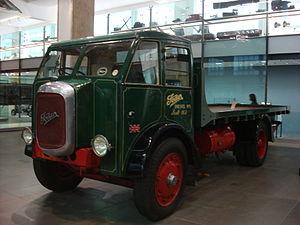
Classic Commercial Motor Vehicles – en abrégé CCMV – est un site communautaire non commercial animé par les clubs de collectionneurs britanniques de véhicules utilitaires, engins agricoles et de chantier, bus et véhicules de servitude militaires. Ce site met à la disposition du public une très importante photothèque consacrée au patrimoine automobile utilitaire britannique avec de très nombreux documents consacrés aux véhicules préservés et restaurés et aux musées ainsi qu'une collection d'affiches publicitaires d'époque. Il permet également un accès aux archives des grands constructeurs – AEC, Bedford, Vauxhall, Thornycroft… – qui ont fait l'histoire de l'automobile au Royaume-Uni et offre une plate-forme pour toutes les manifestations - réunions de collectionneurs, expositions ponctuelles, rallyes, etc. - en relation avec cette activité de préservation du patrimoine automobile et industriel britannique.